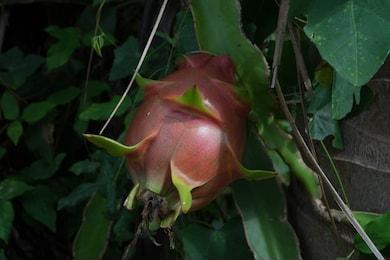
Label: Dragonfruit